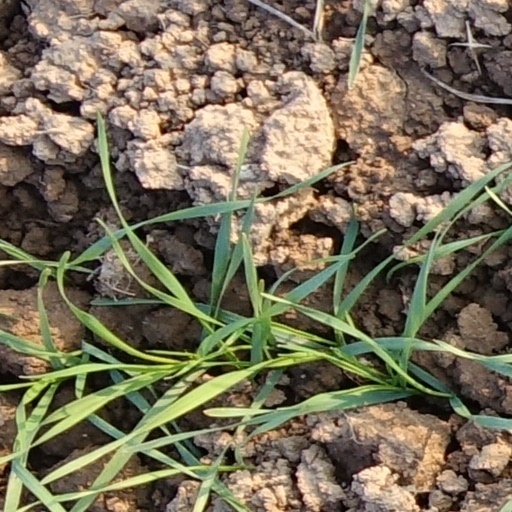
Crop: wheat